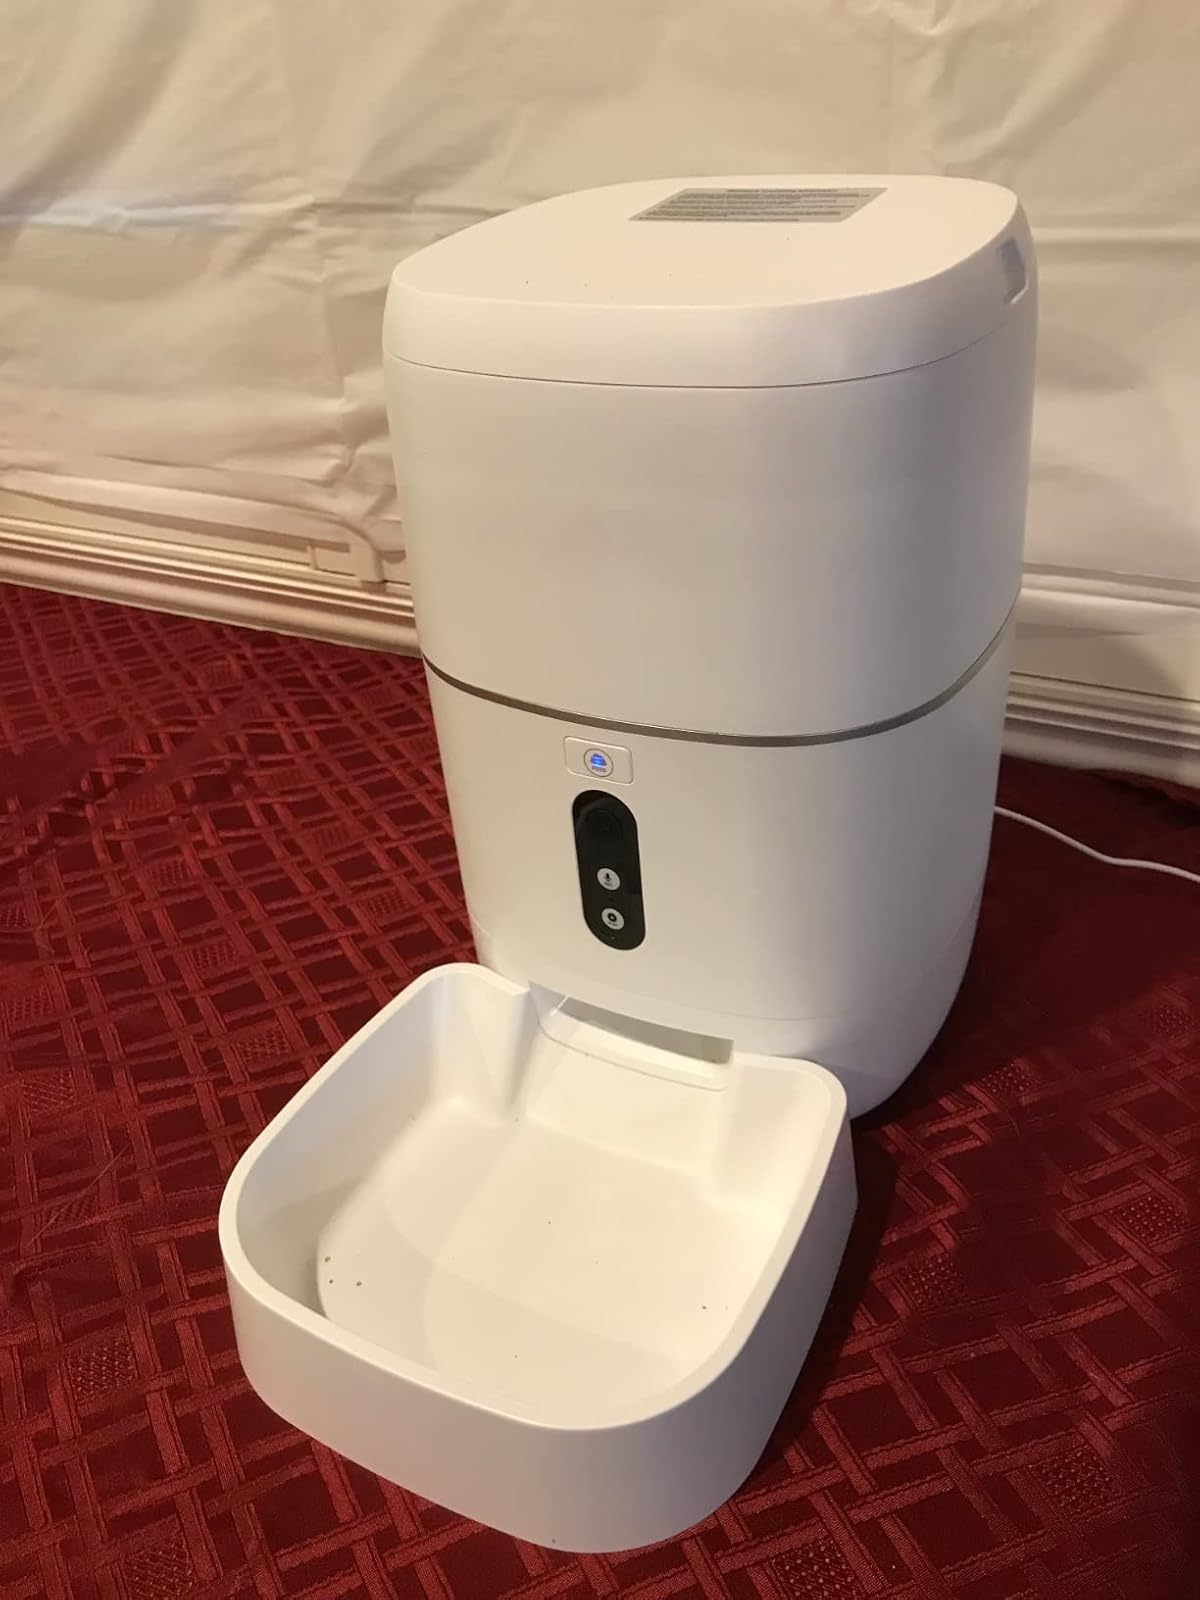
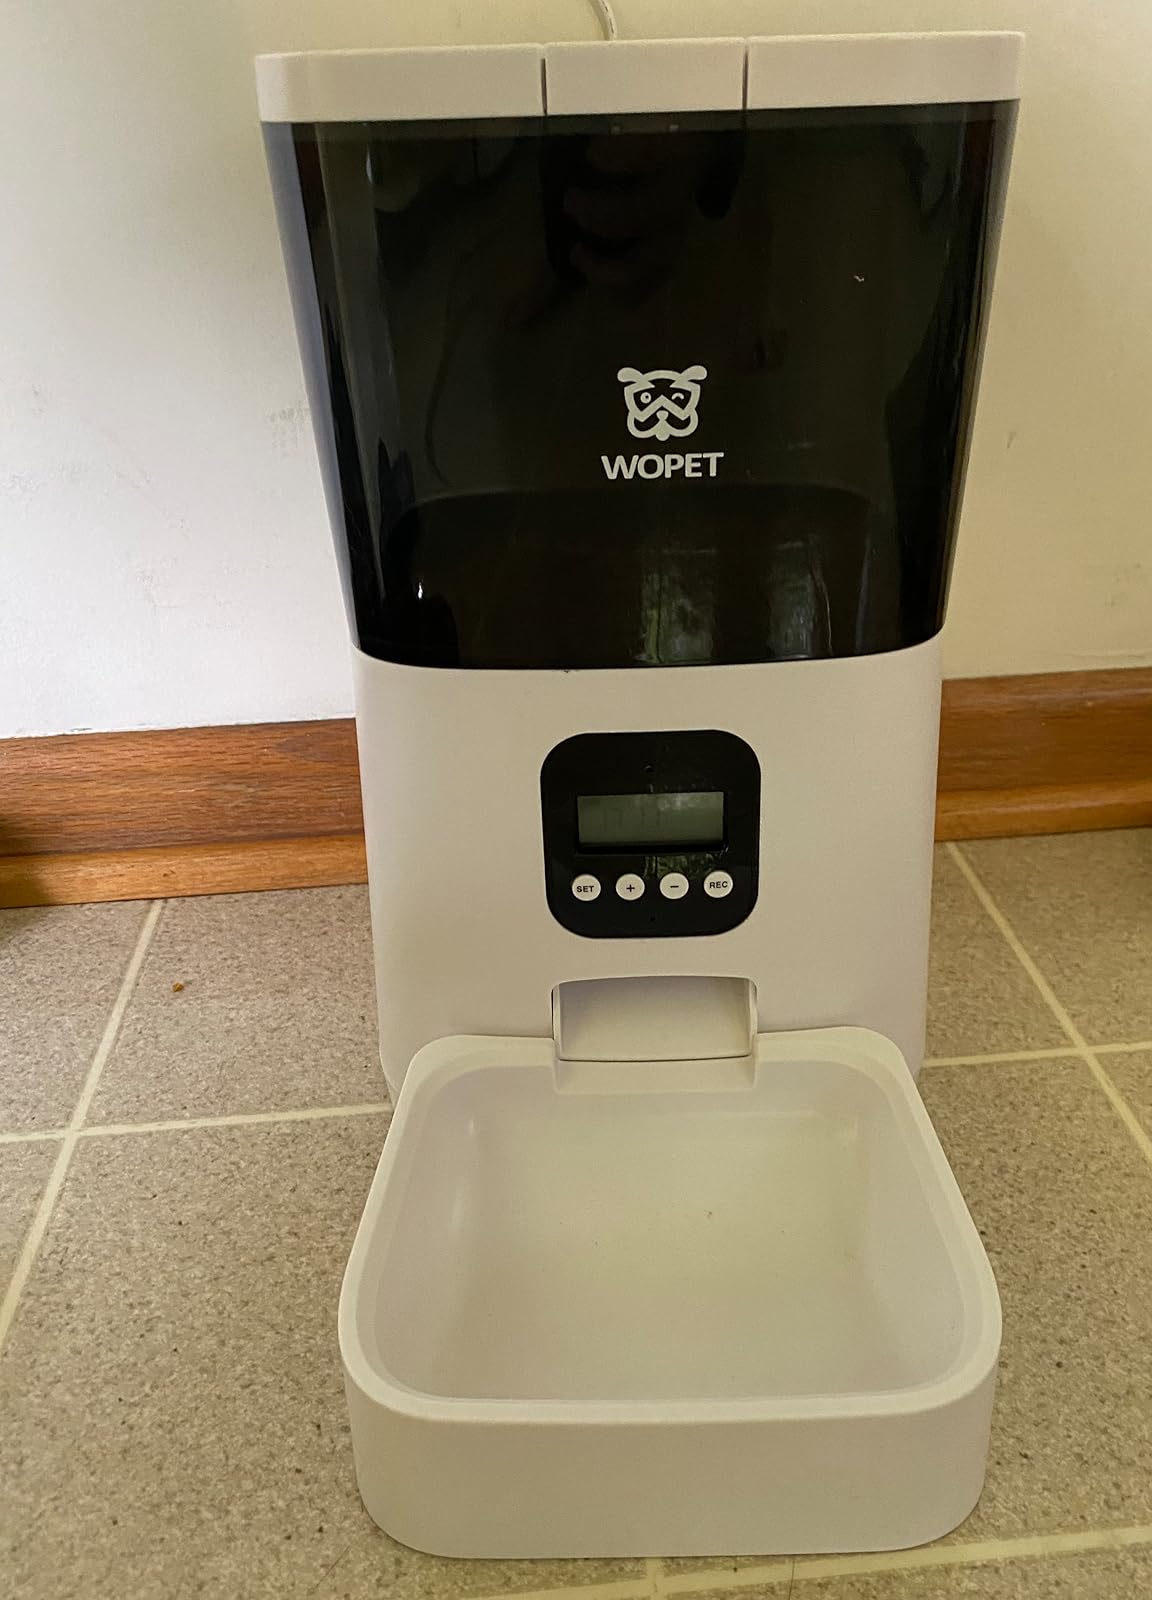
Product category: items_feeder
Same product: no